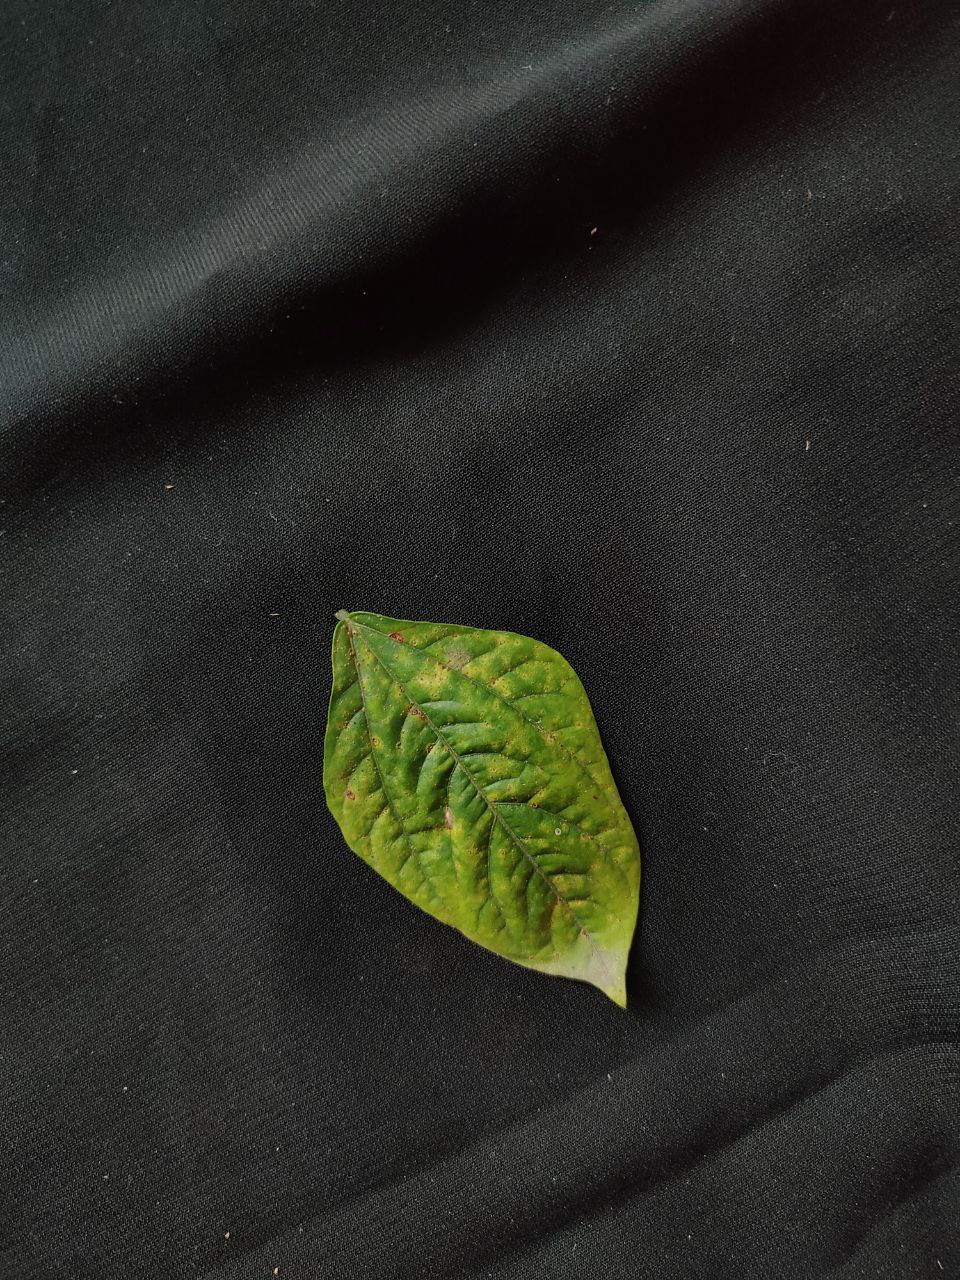
Crop: cowpea
Leaf condition: Septoria leaf spot